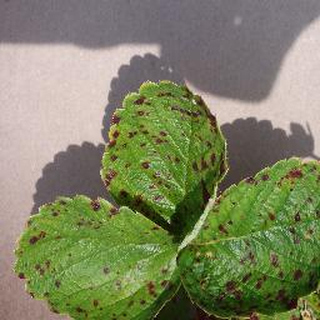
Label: strawberry_leaf_scorch